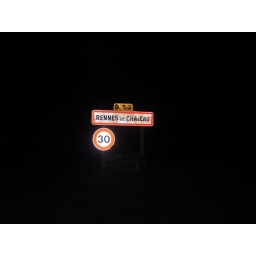
RlC road sign lit by headlights